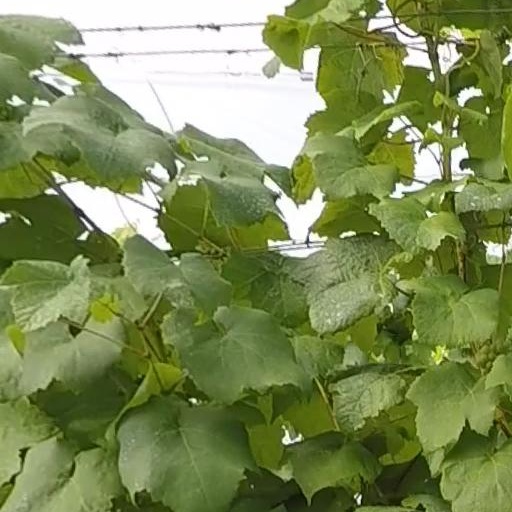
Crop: grape